List of tallest buildings in Nashville

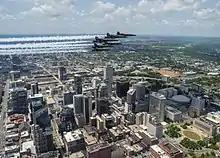
US Navy Blue Angels over Nashville in 2020

This list of the tallest buildings in Nashville ranks skyscrapers in Nashville, in the U.S. state of Tennessee, by height. The tallest building in the city and the state is the AT&T Building, which rises in downtown Nashville and was completed in 1994. The second-tallest skyscraper in the city is the Four Seasons Hotel and Residences, which rises .